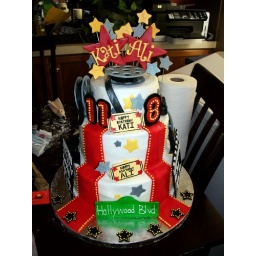
3 tiered white cake iced in buttercream with fondant and gumpaste accents. 100% edible.